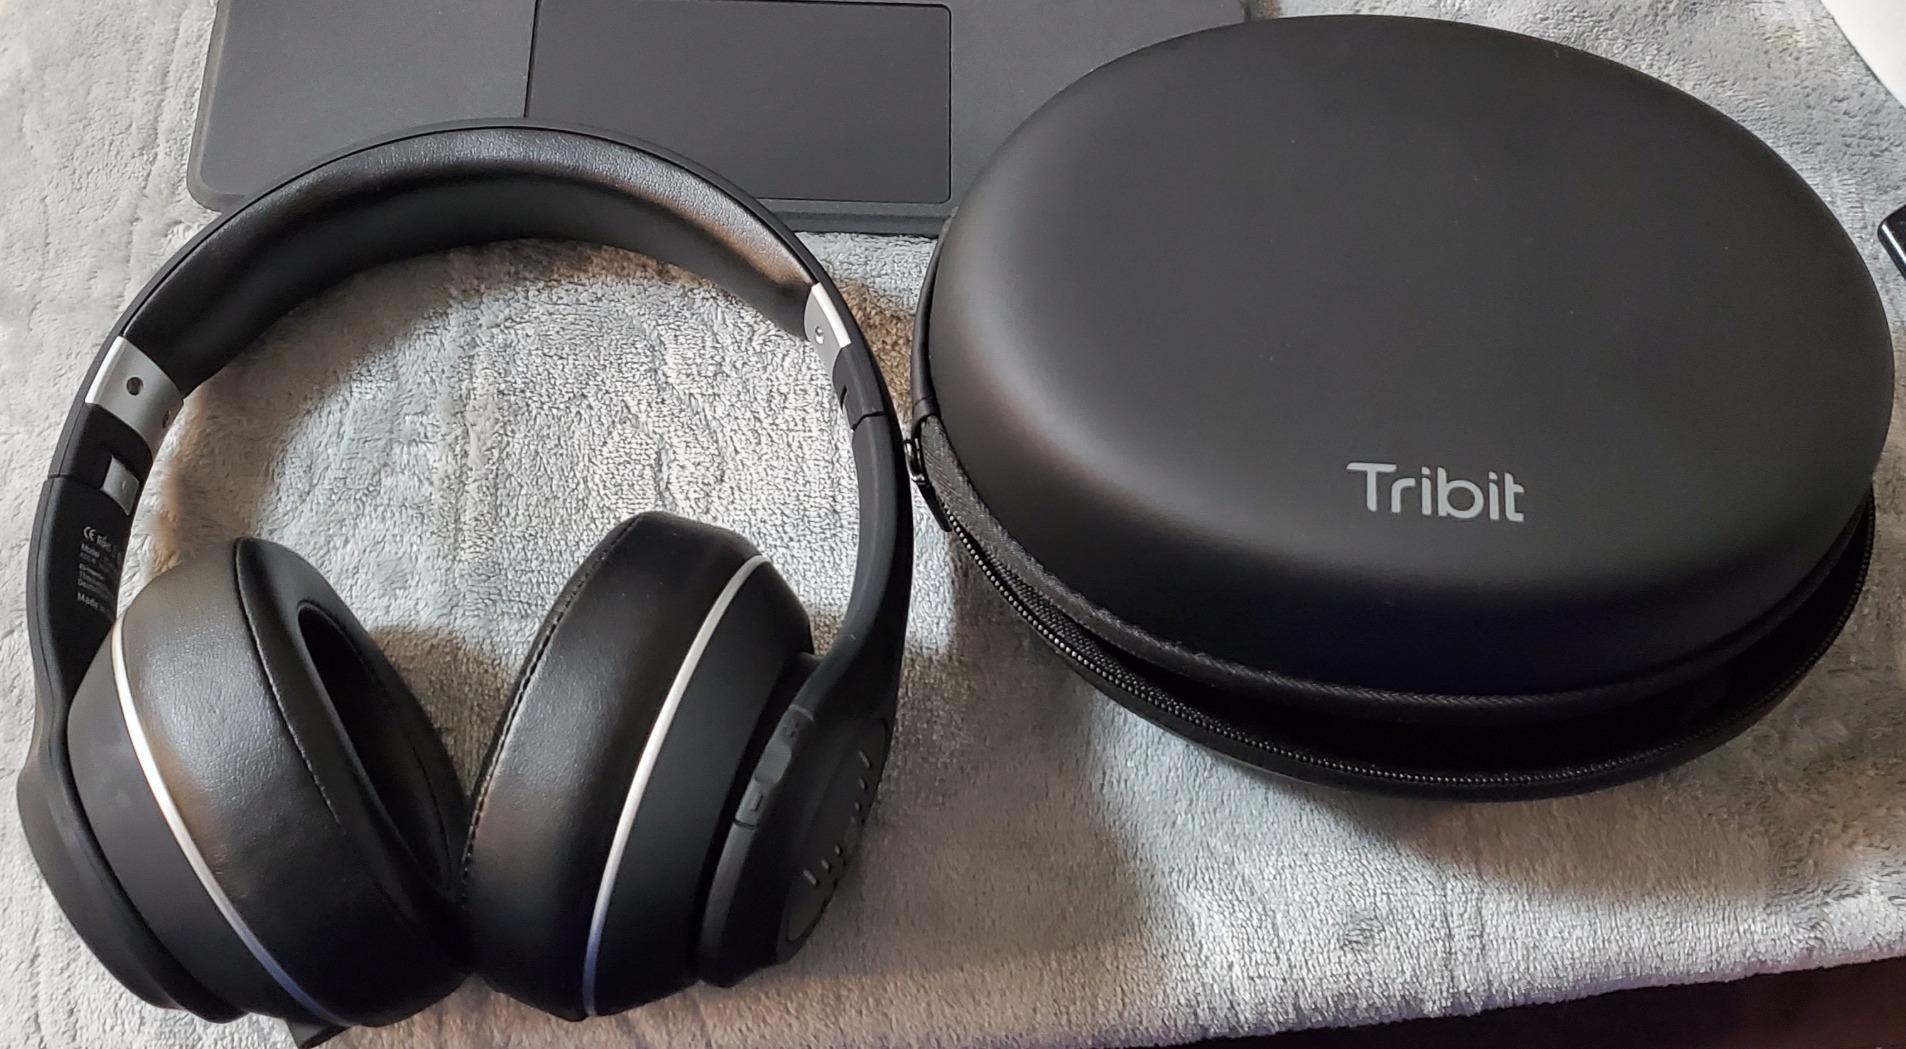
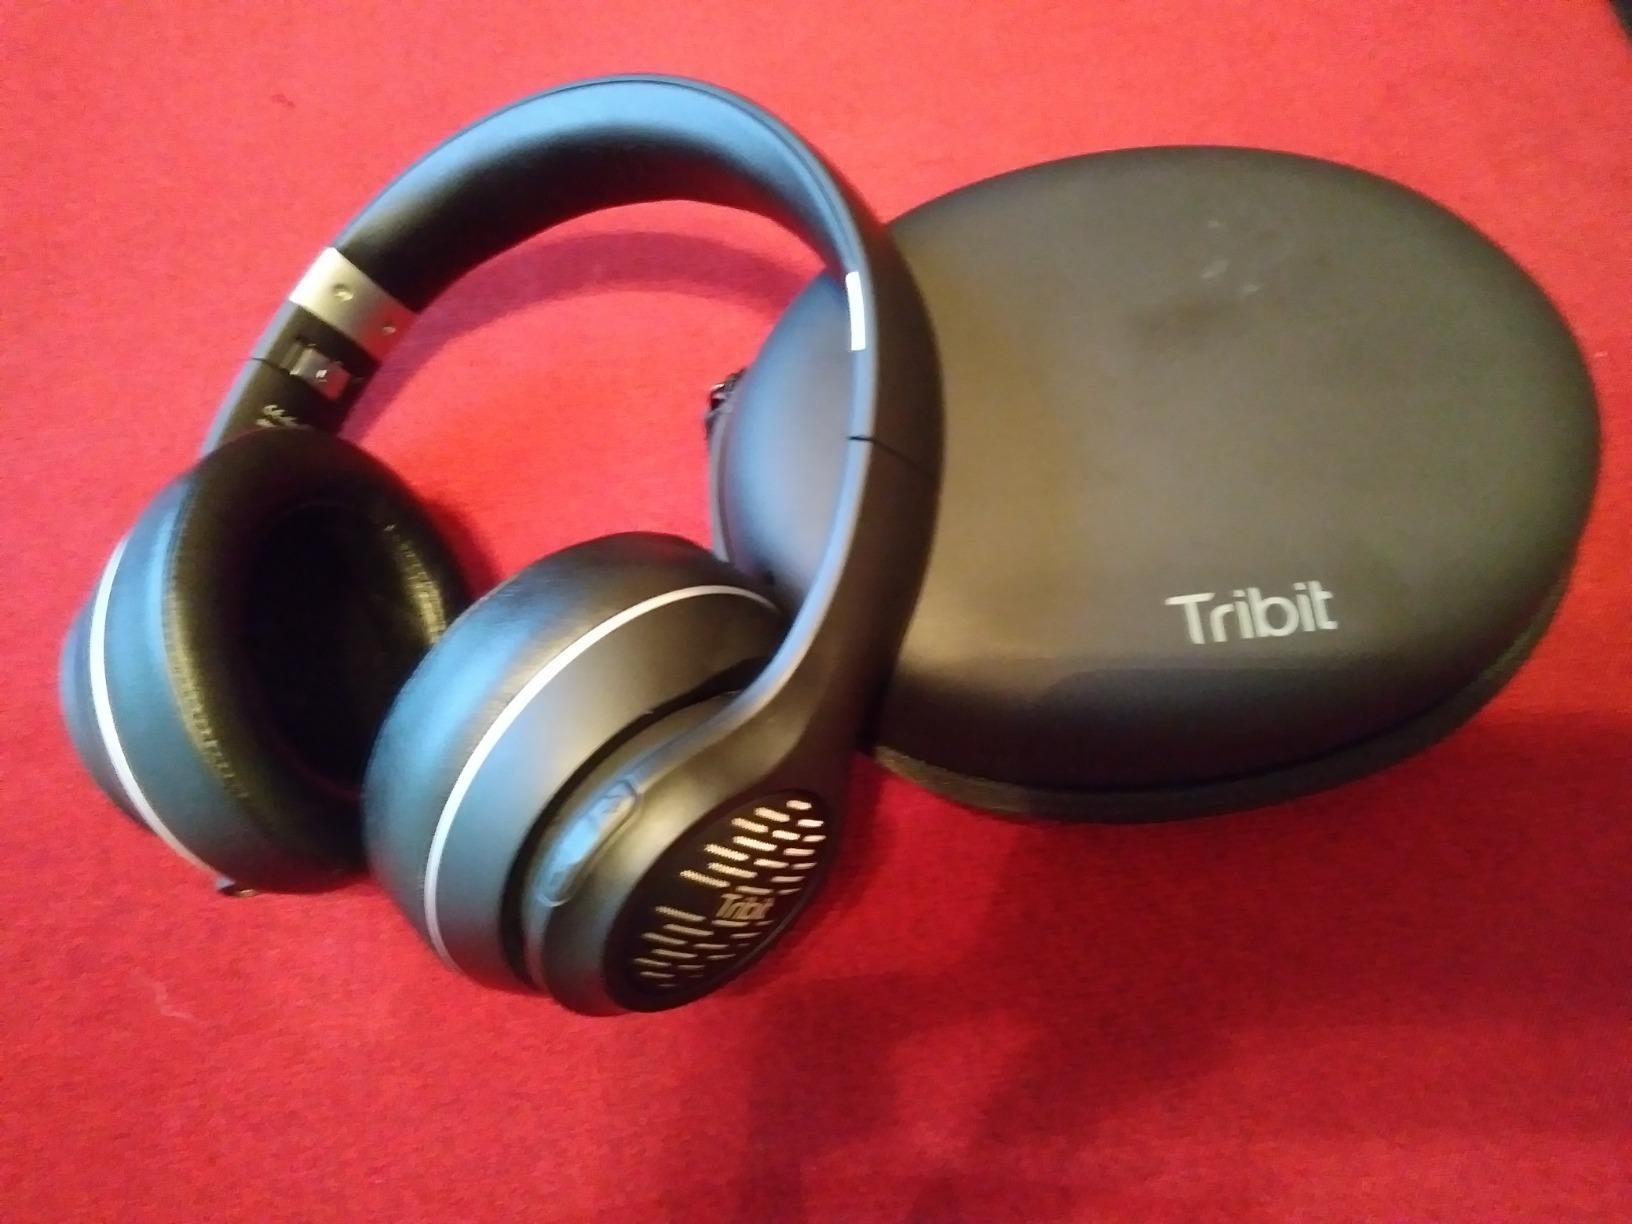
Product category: headphones
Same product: yes